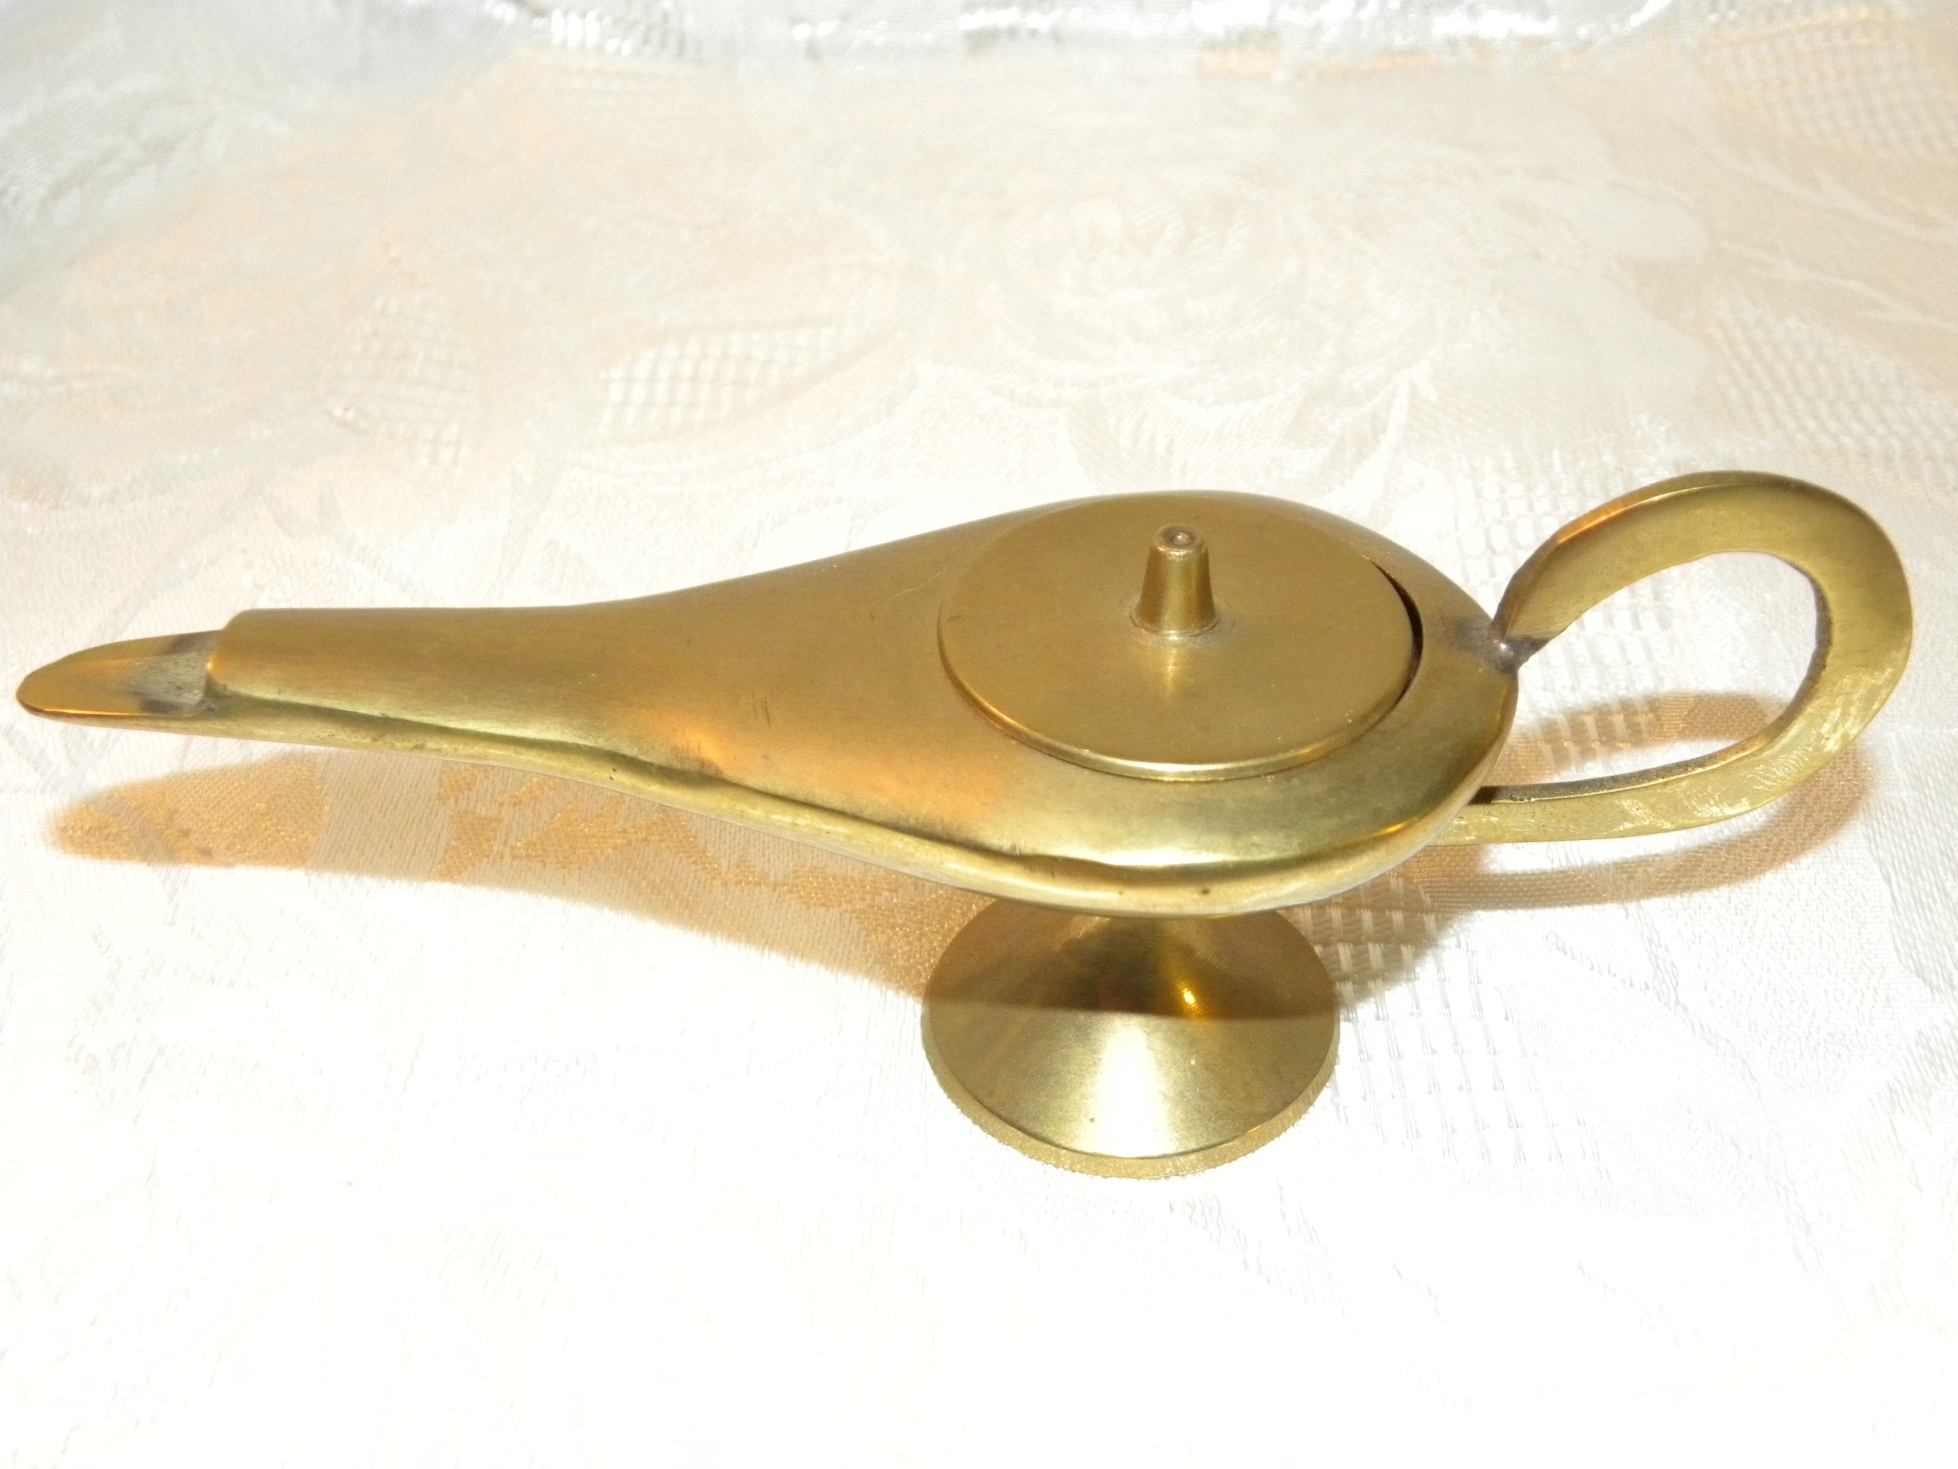
antique, wish, mystical, golden, metal, ancient, material, dream, brass, fantasy, magic, myth, wishes, oil, magical, traditional, treasure, smokes, wealth, arabian, aladin, genie lamp, aladdin, jin, jihn, jinn, fables